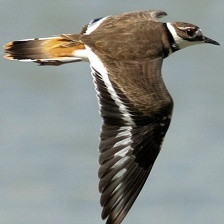
Species: KILLDEAR
Scientific name: CHARADRIUS VOCIFERUS